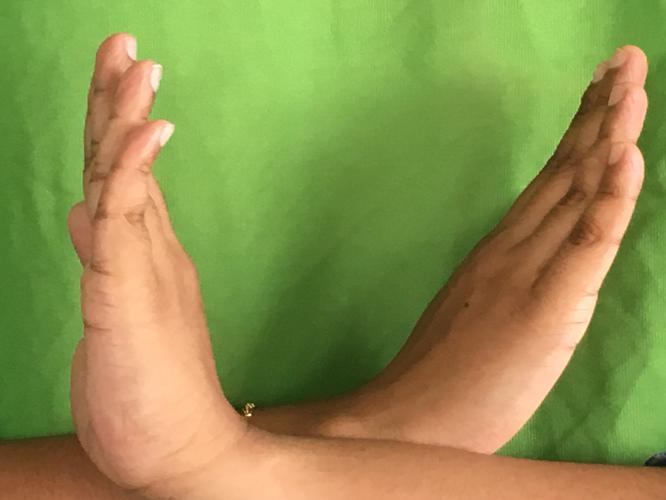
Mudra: Swastikam
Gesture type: double_hand